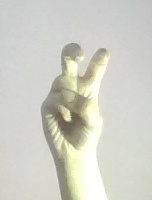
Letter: toot